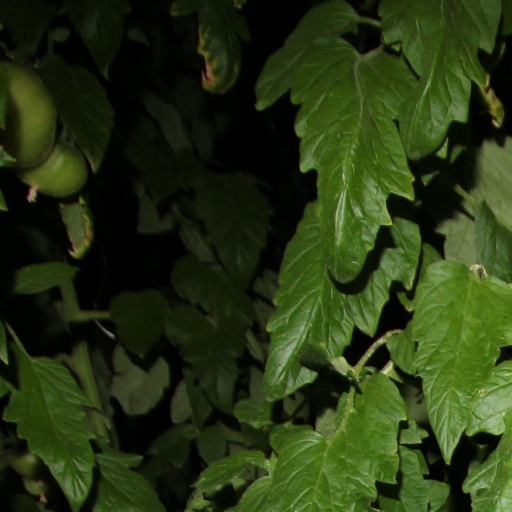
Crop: tomato